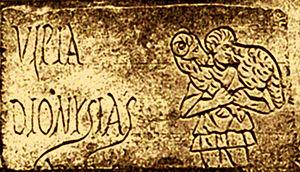
Dionysos Le Bon Pasteur d'Alexandrie
La viticulture en Égypte, si elle n'est pas la plus ancienne du monde, est celle sur laquelle nous possédons le plus de renseignements. Sous les pharaons, les fouilles menées dans les tombeaux de la période prédynastique jusqu'à l'Égypte gréco-romaine, ont donné des renseignements précieux sur la vigne et son type de conduite en hautain, l'implantation des vignobles dans le delta du Nil jusque dans les oasis, la façon de vinifier, etc.